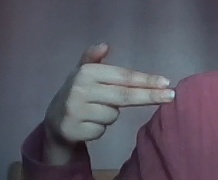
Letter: ghain